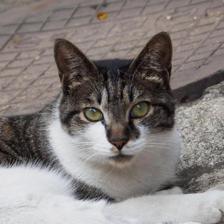
Label: animals